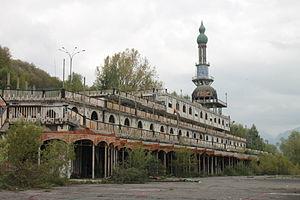
Consonno est une frazione de la commune italienne de la province de Lecco dans la région Lombardie en Italie. Ce hameau avait attiré des foules abondantes à la fin des années 1960 et au début des années 1970, c’était la ville idoine et adéquate pour les mariages et les fêtes de fin de semaine et le divertissement, semblable à la ville de Las Vegas aux Etats-Unis. Puis, une inondation avait dévasté la route principale vers Consonno, empêchant l’accès à la ville et étouffant le projet ; la localité est désormais une ville fantôme.